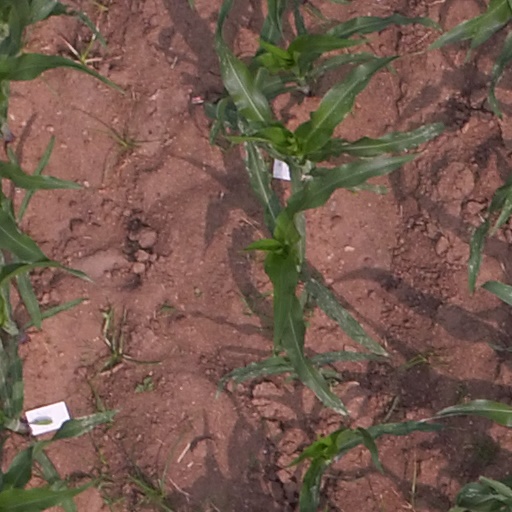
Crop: maize; corn